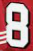
Number: 8